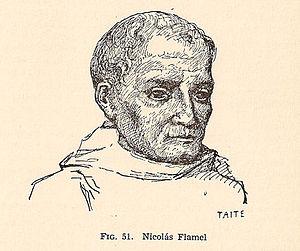
Le Frère de sang est un roman policier d'Éric Giacometti et Jacques Ravenne, publié en 2007. C'est le quatrième tome de la série des enquêtes du commissaire Antoine Marcas.
Nicolas Flamel est un bourgeois parisien du XIVᵉ siècle, écrivain public, copiste et libraire-juré.